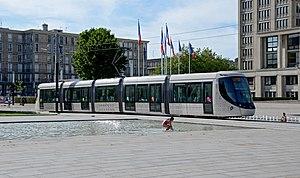
Tramway place de l'Hotel de ville au Havre, Seine Maritime, France
Le Tramway du Havre est un réseau de tramway composé de deux lignes en service depuis le 12 décembre 2012 desservant Le Havre en reliant la ville basse aux quartiers de Mont-Gaillard et Caucriauville situés en ville haute.
La liste des réseaux de tramways de France recense les réseaux anciens et actuels.